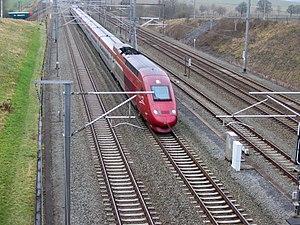
Rame Thalys parcourant la campagne wallonne à pleine vitesse.
La LGV 1, ou ligne à grande vitesse de Hal à la frontière française, est une ligne ferroviaire à grande vitesse en Belgique. Elle est le premier maillon du projet belge de LGV comprenant quatre projets et relie la frontière française à Bruxelles. Cet axe mesure 88 kilomètres, 71 proprement à grande vitesse et 17 kilomètres de ligne modernisée. La LGV est entrée en service le 14 décembre 1997.